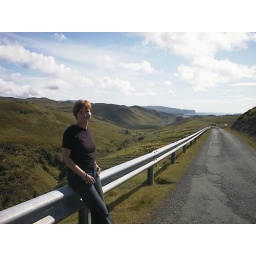
Eve by a mountain road